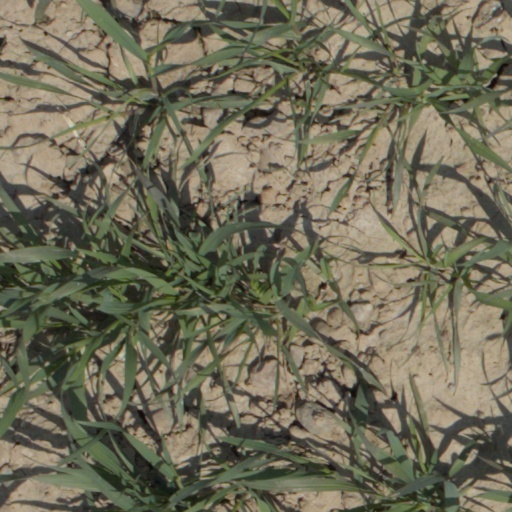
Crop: wheat